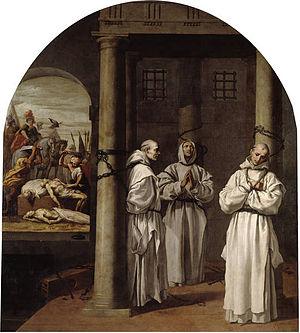
Augustin Webster, mort le 4 mai 1535, est un moine et martyr catholique anglais, exécuté pour avoir refusé de reconnaître le roi Henri VIII comme chef suprême de l'Église d'Angleterre. Membre des quarante martyrs d'Angleterre et du pays de Galles, il est béatifié en 1886 par le pape Léon XIII, puis canonisé en 1970 par le pape Paul VI.
Robert Lawrence, né vers 1485 et mort le 4 mai 1535, est un moine et martyr catholique anglais, exécuté pour avoir refusé de reconnaître le roi Henri VIII comme chef suprême de l'Église d'Angleterre. Membre des quarante martyrs d'Angleterre et du pays de Galles, il est béatifié en 1886 par le pape Léon XIII, puis canonisé en 1970 par le pape Paul VI.
Les martyrs chartreux forment un groupe de moines ermites catholiques de l’ordre des Chartreux qui, en différents pays et différentes époques de l’histoire, moururent en haine de la foi catholique et sont reconnus comme martyrs par l’Église catholique.